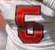
Number: 5